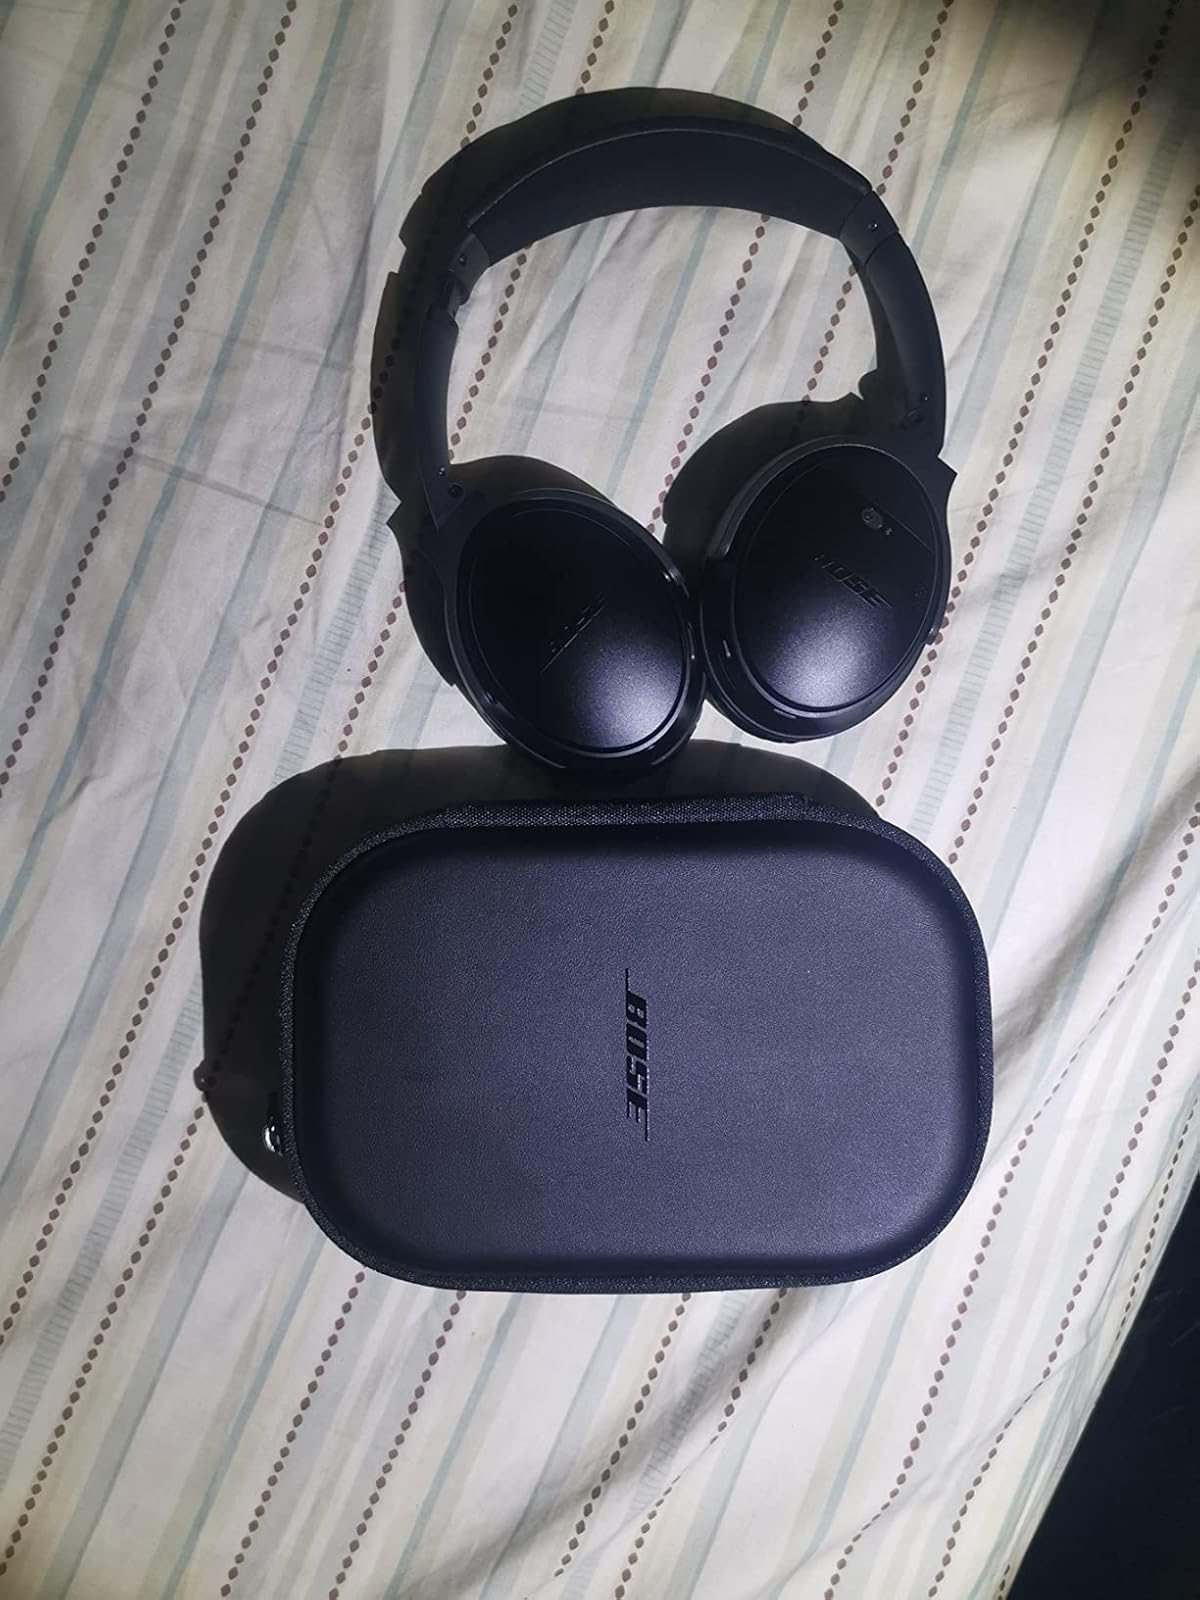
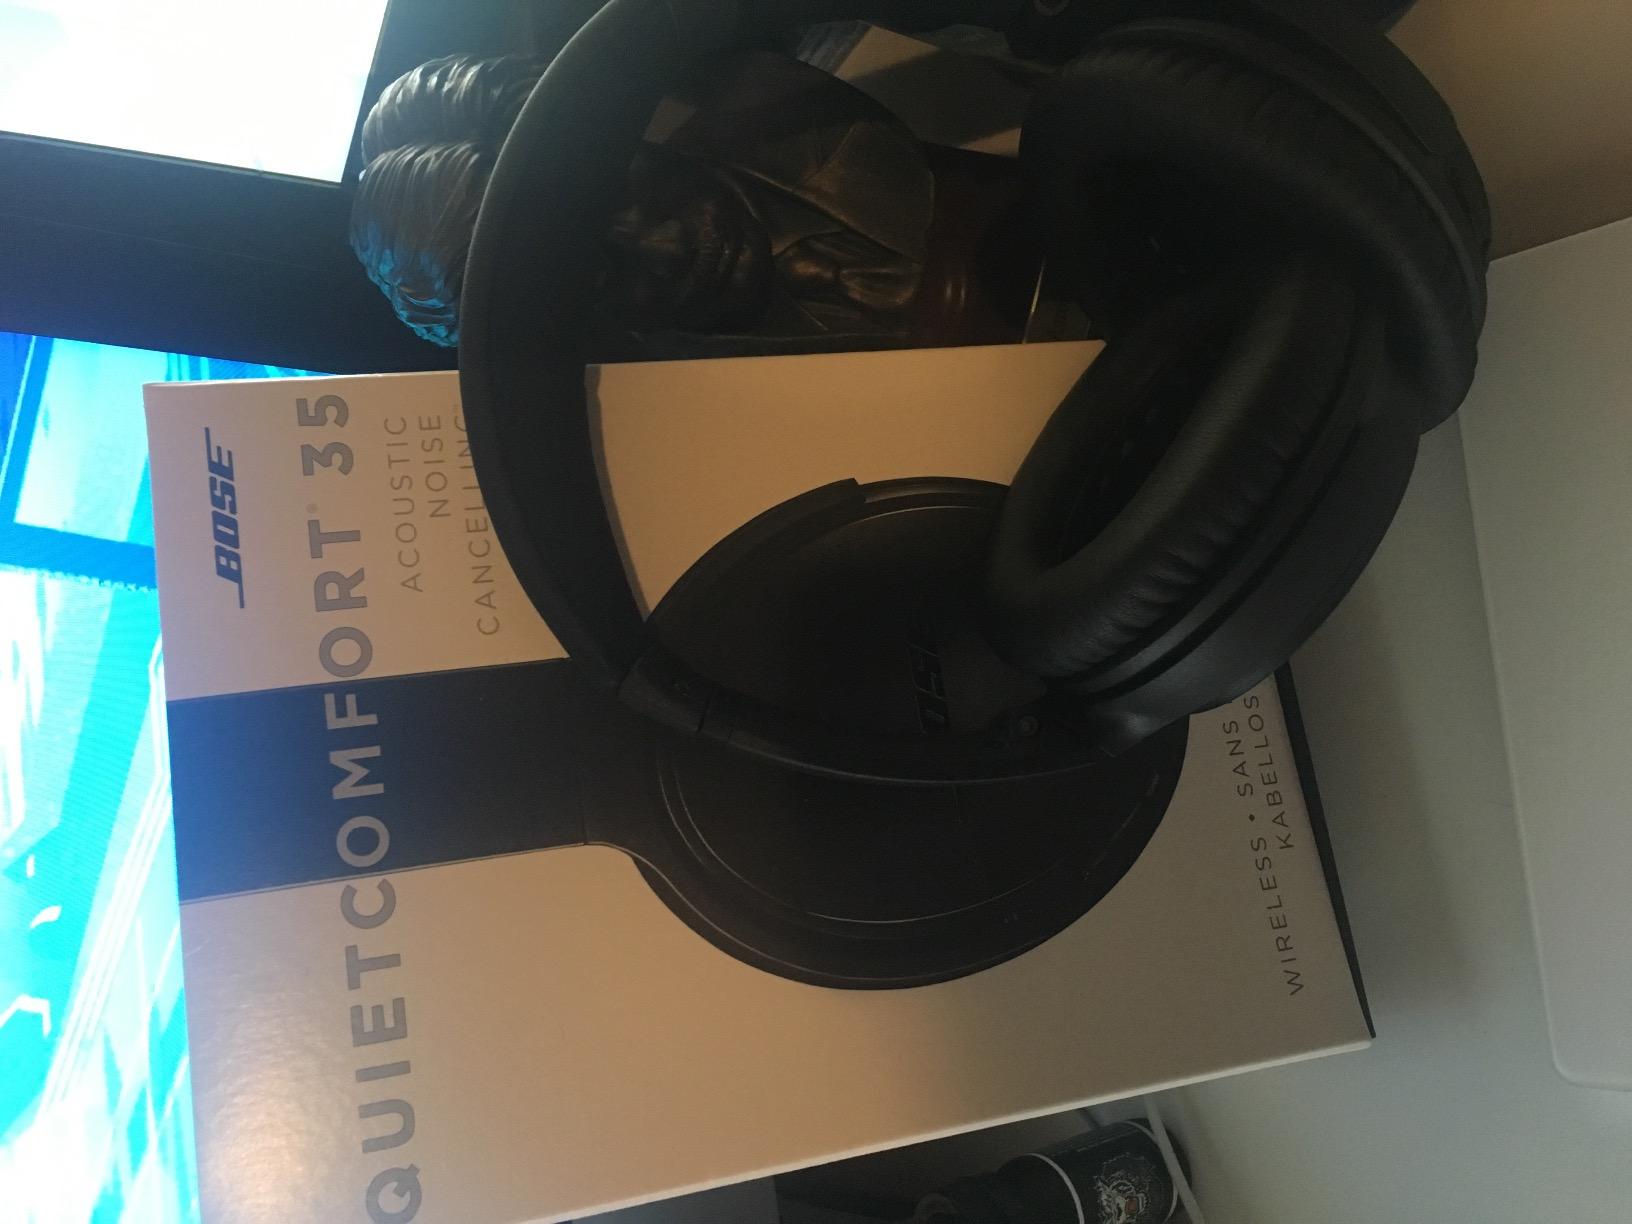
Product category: headphones
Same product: yes